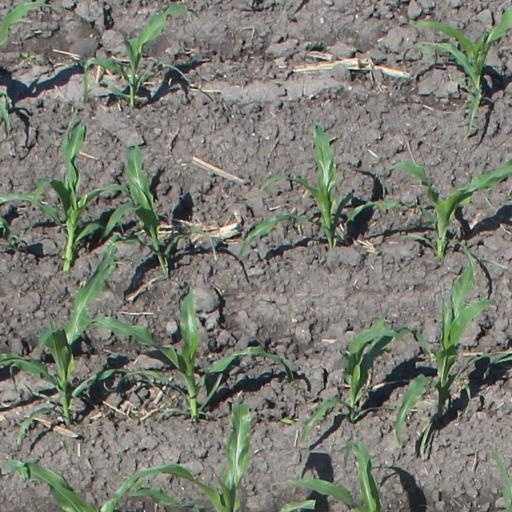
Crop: maize; corn